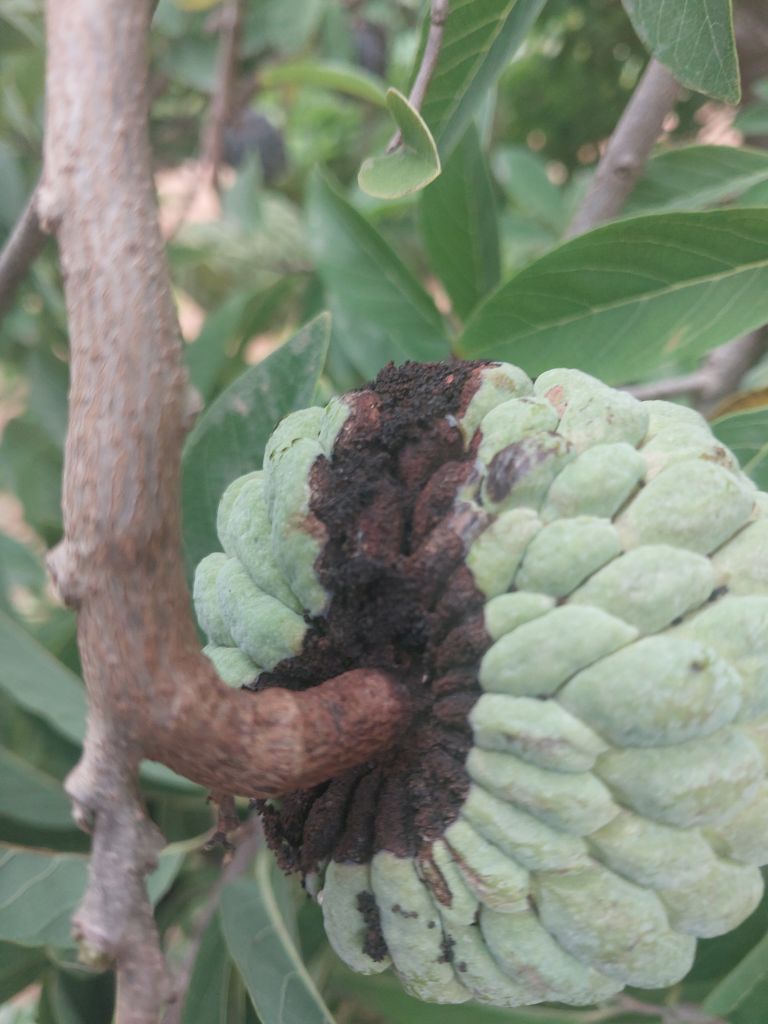
Disease label: Diplodia Rot